Wexford

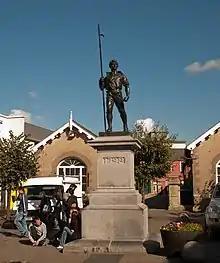
Wexford Pikeman Statue by Oliver Sheppard in memory of the 1798 rebellion

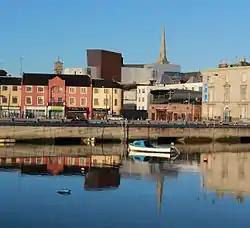
Wexford Opera House, now the National Opera House, amongst other buildings

The town was founded by the Vikings in about 800 AD. They named it "Veisafjǫrðr", meaning "inlet of the mudflats". In medieval times, the town was known as "Weiseforthe" in the Yola dialect of Middle English. This, in turn became "Wexford" in modern English. According to a story recorded in the "dindsenchas", the town's Irish name, "Loch Garman" (lake of Garman), comes from a man named "Garman mac Bomma Licce" who was chased to the river mouth and drowned as a consequence of stealing the queen's crown from Temair during the feast of Samhain.